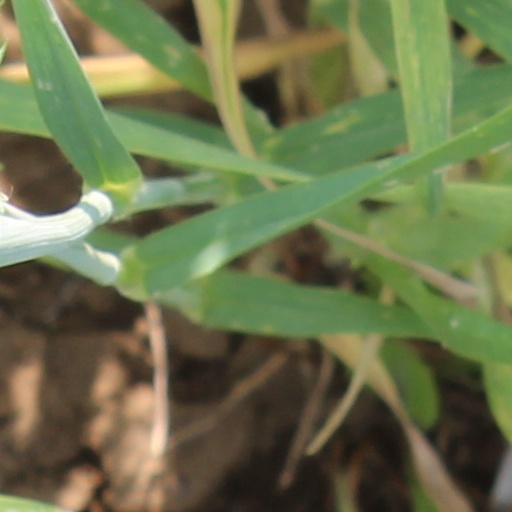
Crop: wheat